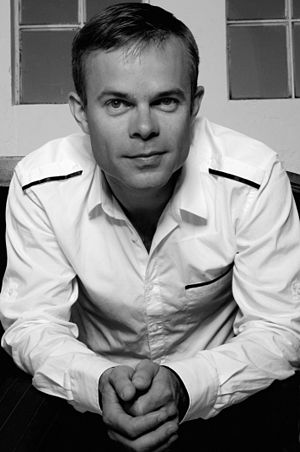
Tore Renberg
Tore Renberg er en metamodernistisk, norsk forfatter.